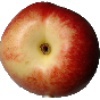
Label: nectarine